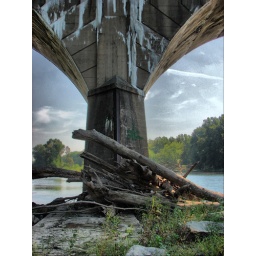
An &lt;b&gt;HDR &lt;/b&gt;of a train bridge over the &lt;b&gt;Schuylkill River&lt;/b&gt; from &lt;b&gt;Phoenixville &lt;/b&gt;to Mont Clare, PA